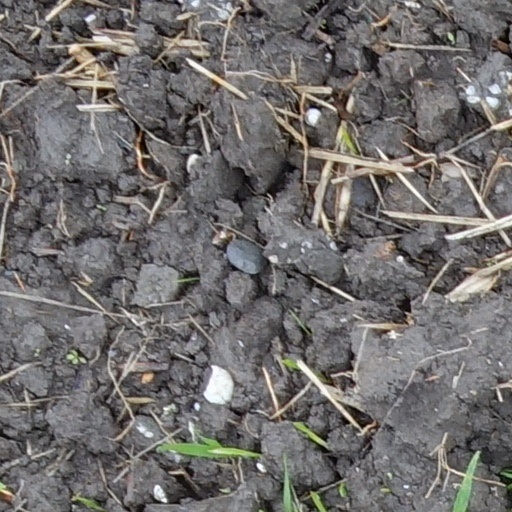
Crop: wheat